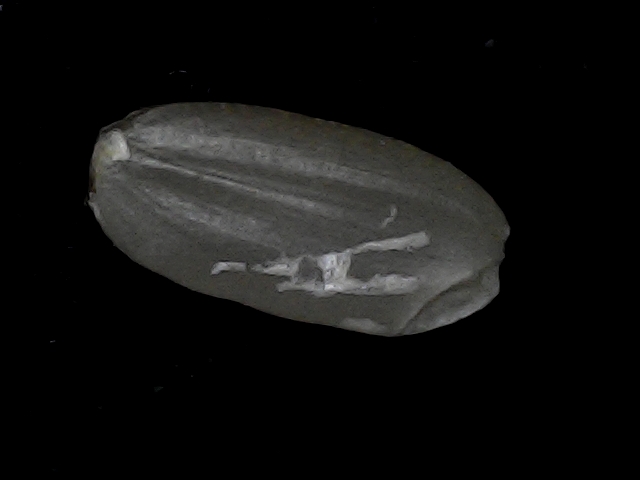
Rice variety: BD95